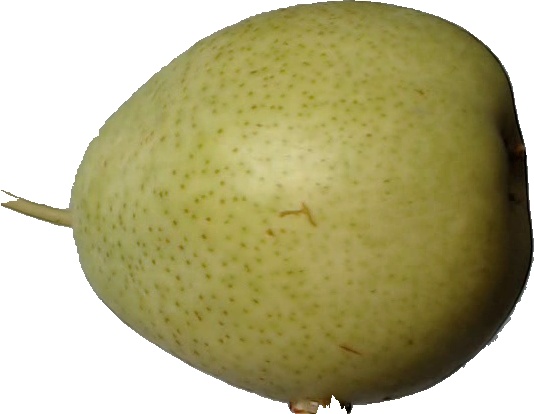
Label: pear_1